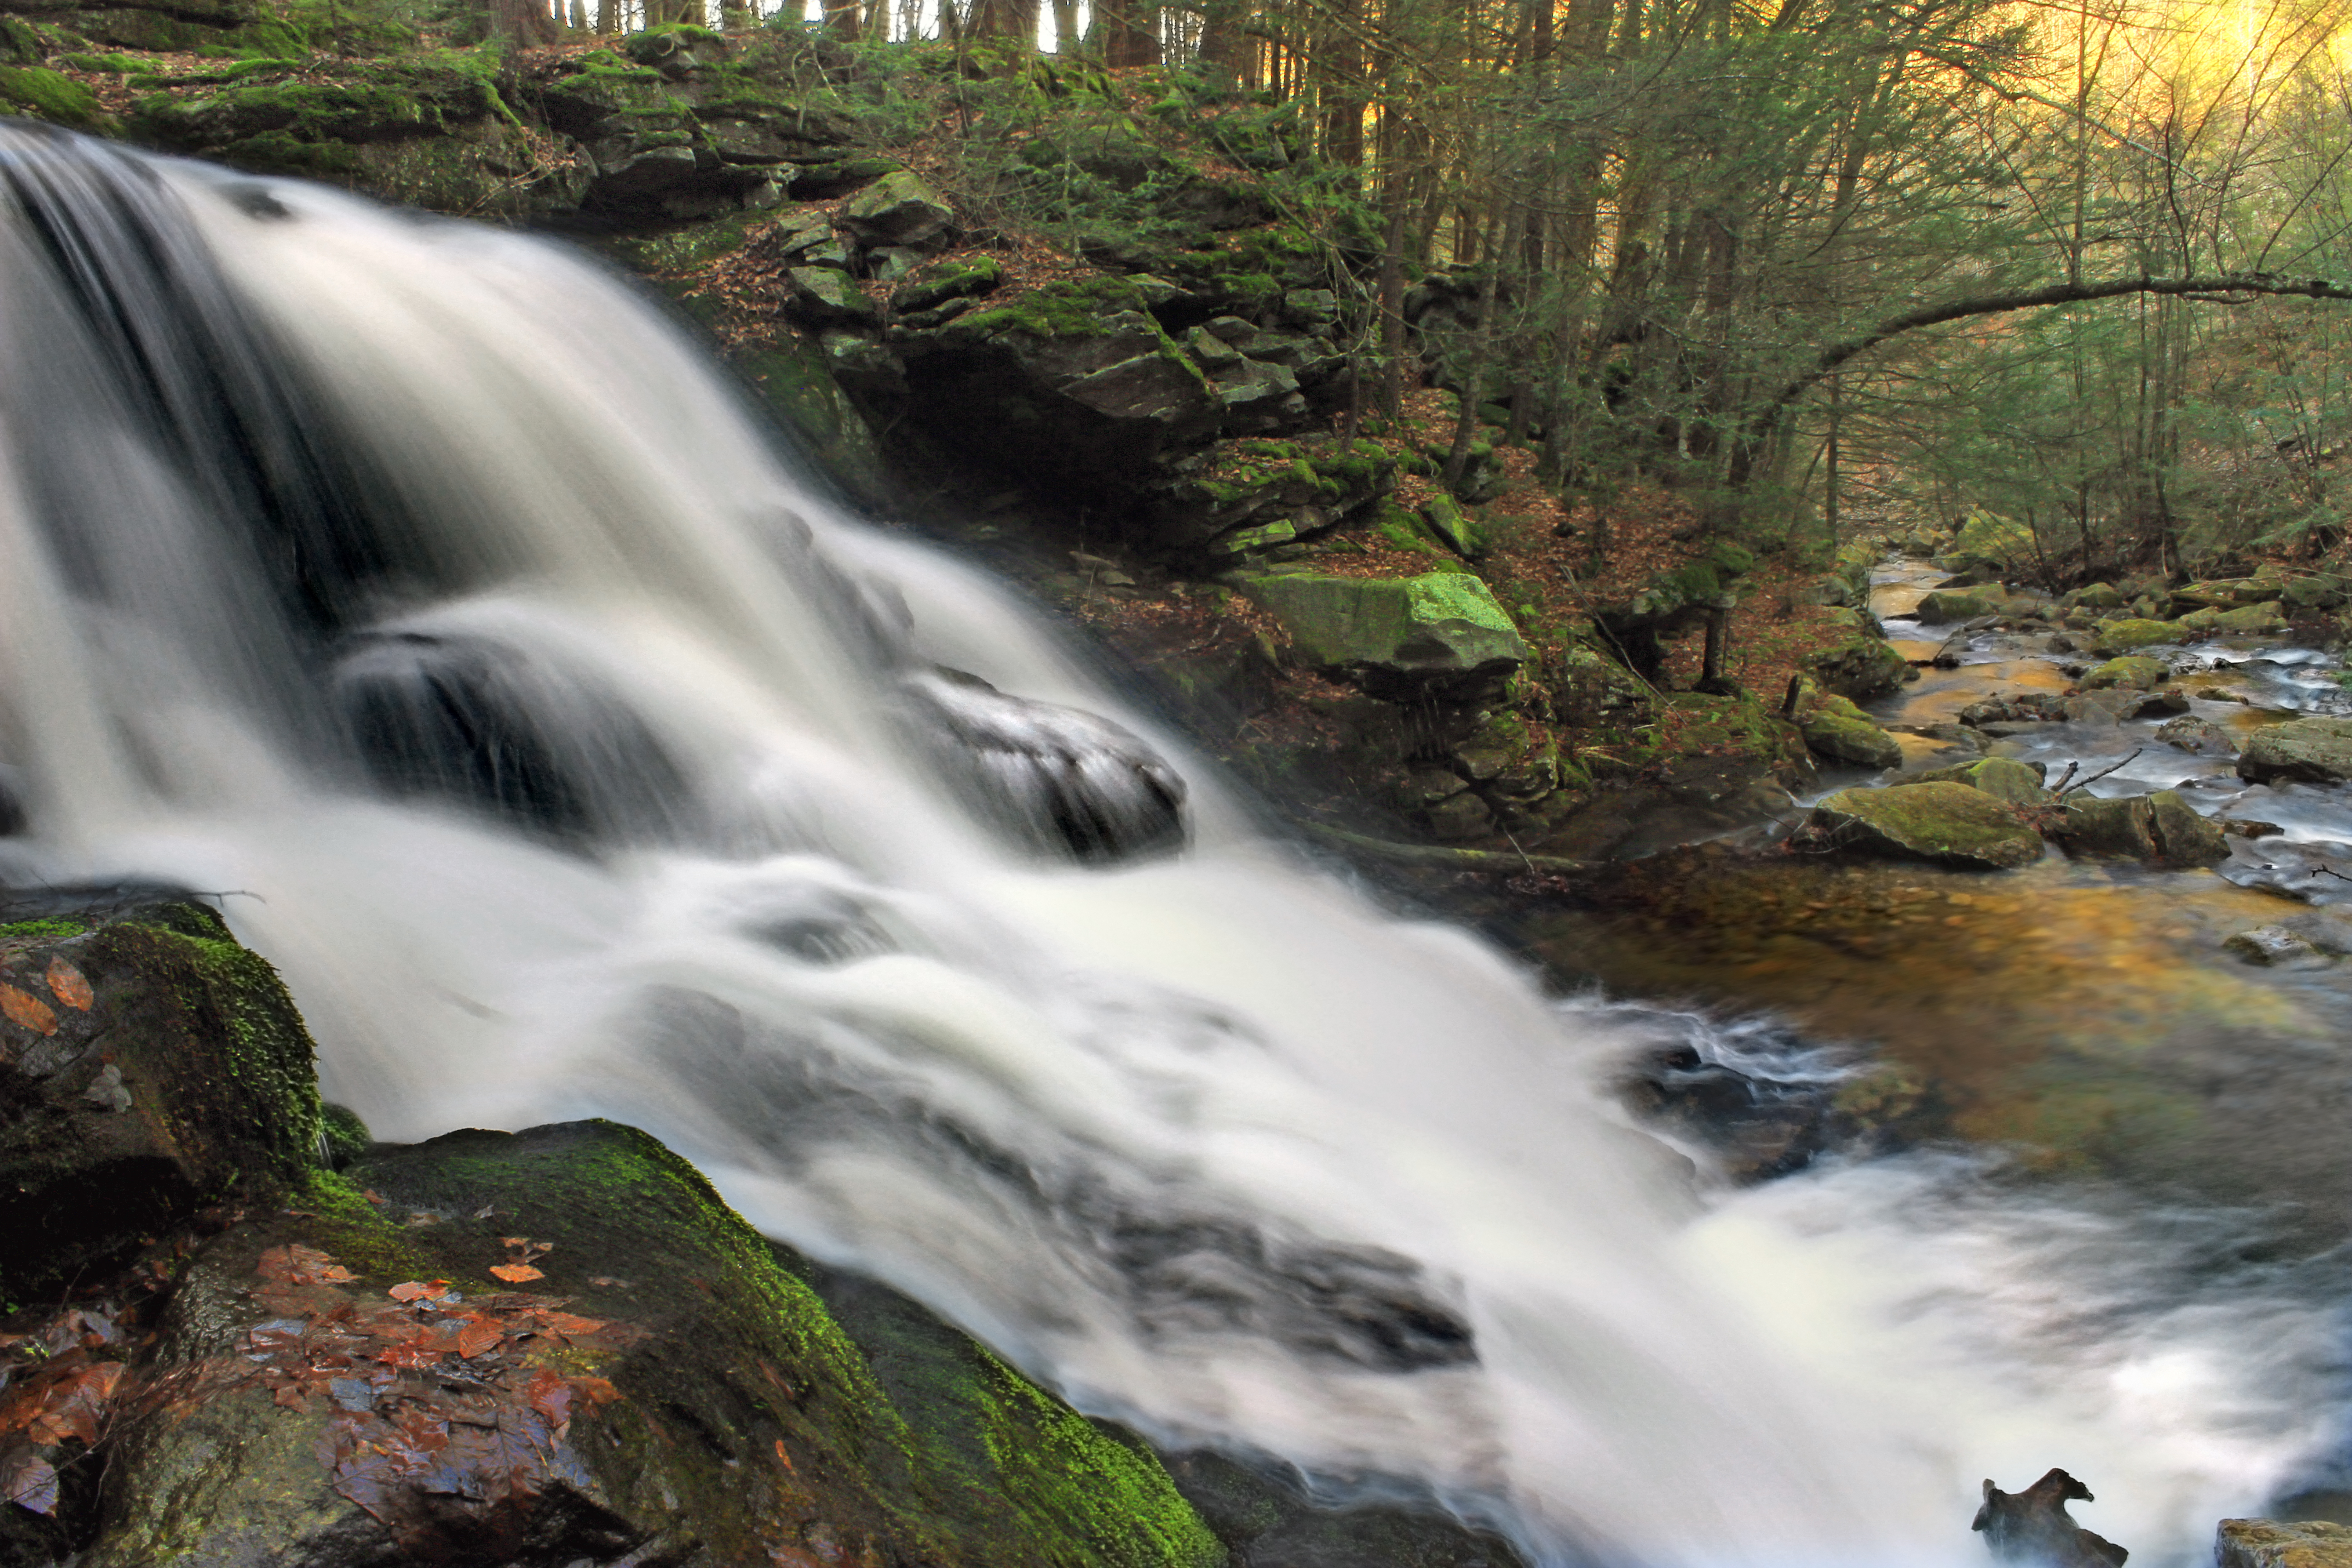
water, forest, waterfall, creek, winter, hiking, river, moss, stream, autumn, rapid, body of water, trees, rocks, creativecommons, falls, ravine, cascades, pennsylvania, endlessmountains, loyalsockstateforest, sullivancounty, loyalsocktrail, ketchumrun, wasserfall, water feature, watercourse, leefalls